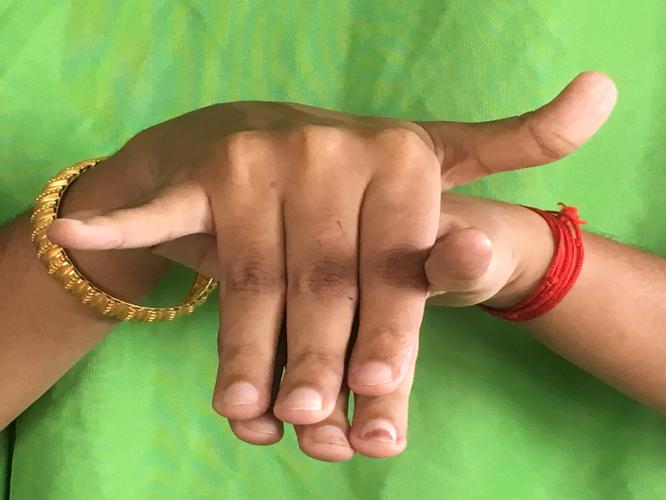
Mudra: Varaha
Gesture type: double_hand